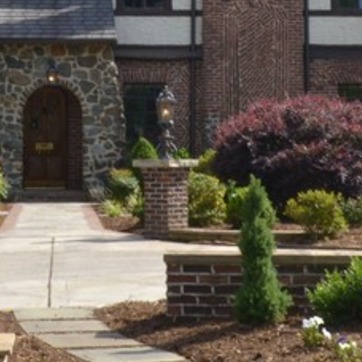
Material: brick